Jacob's Ladder (Keaney novel)

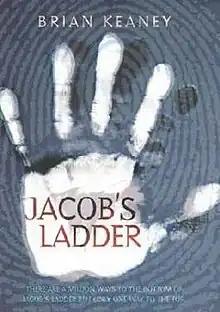
First edition cover

Jacob's Ladder is a 2005 young adult novel by British author Brian Keaney. It follows the protagonist Jacob through his struggles to escape from another world without memories of his past.